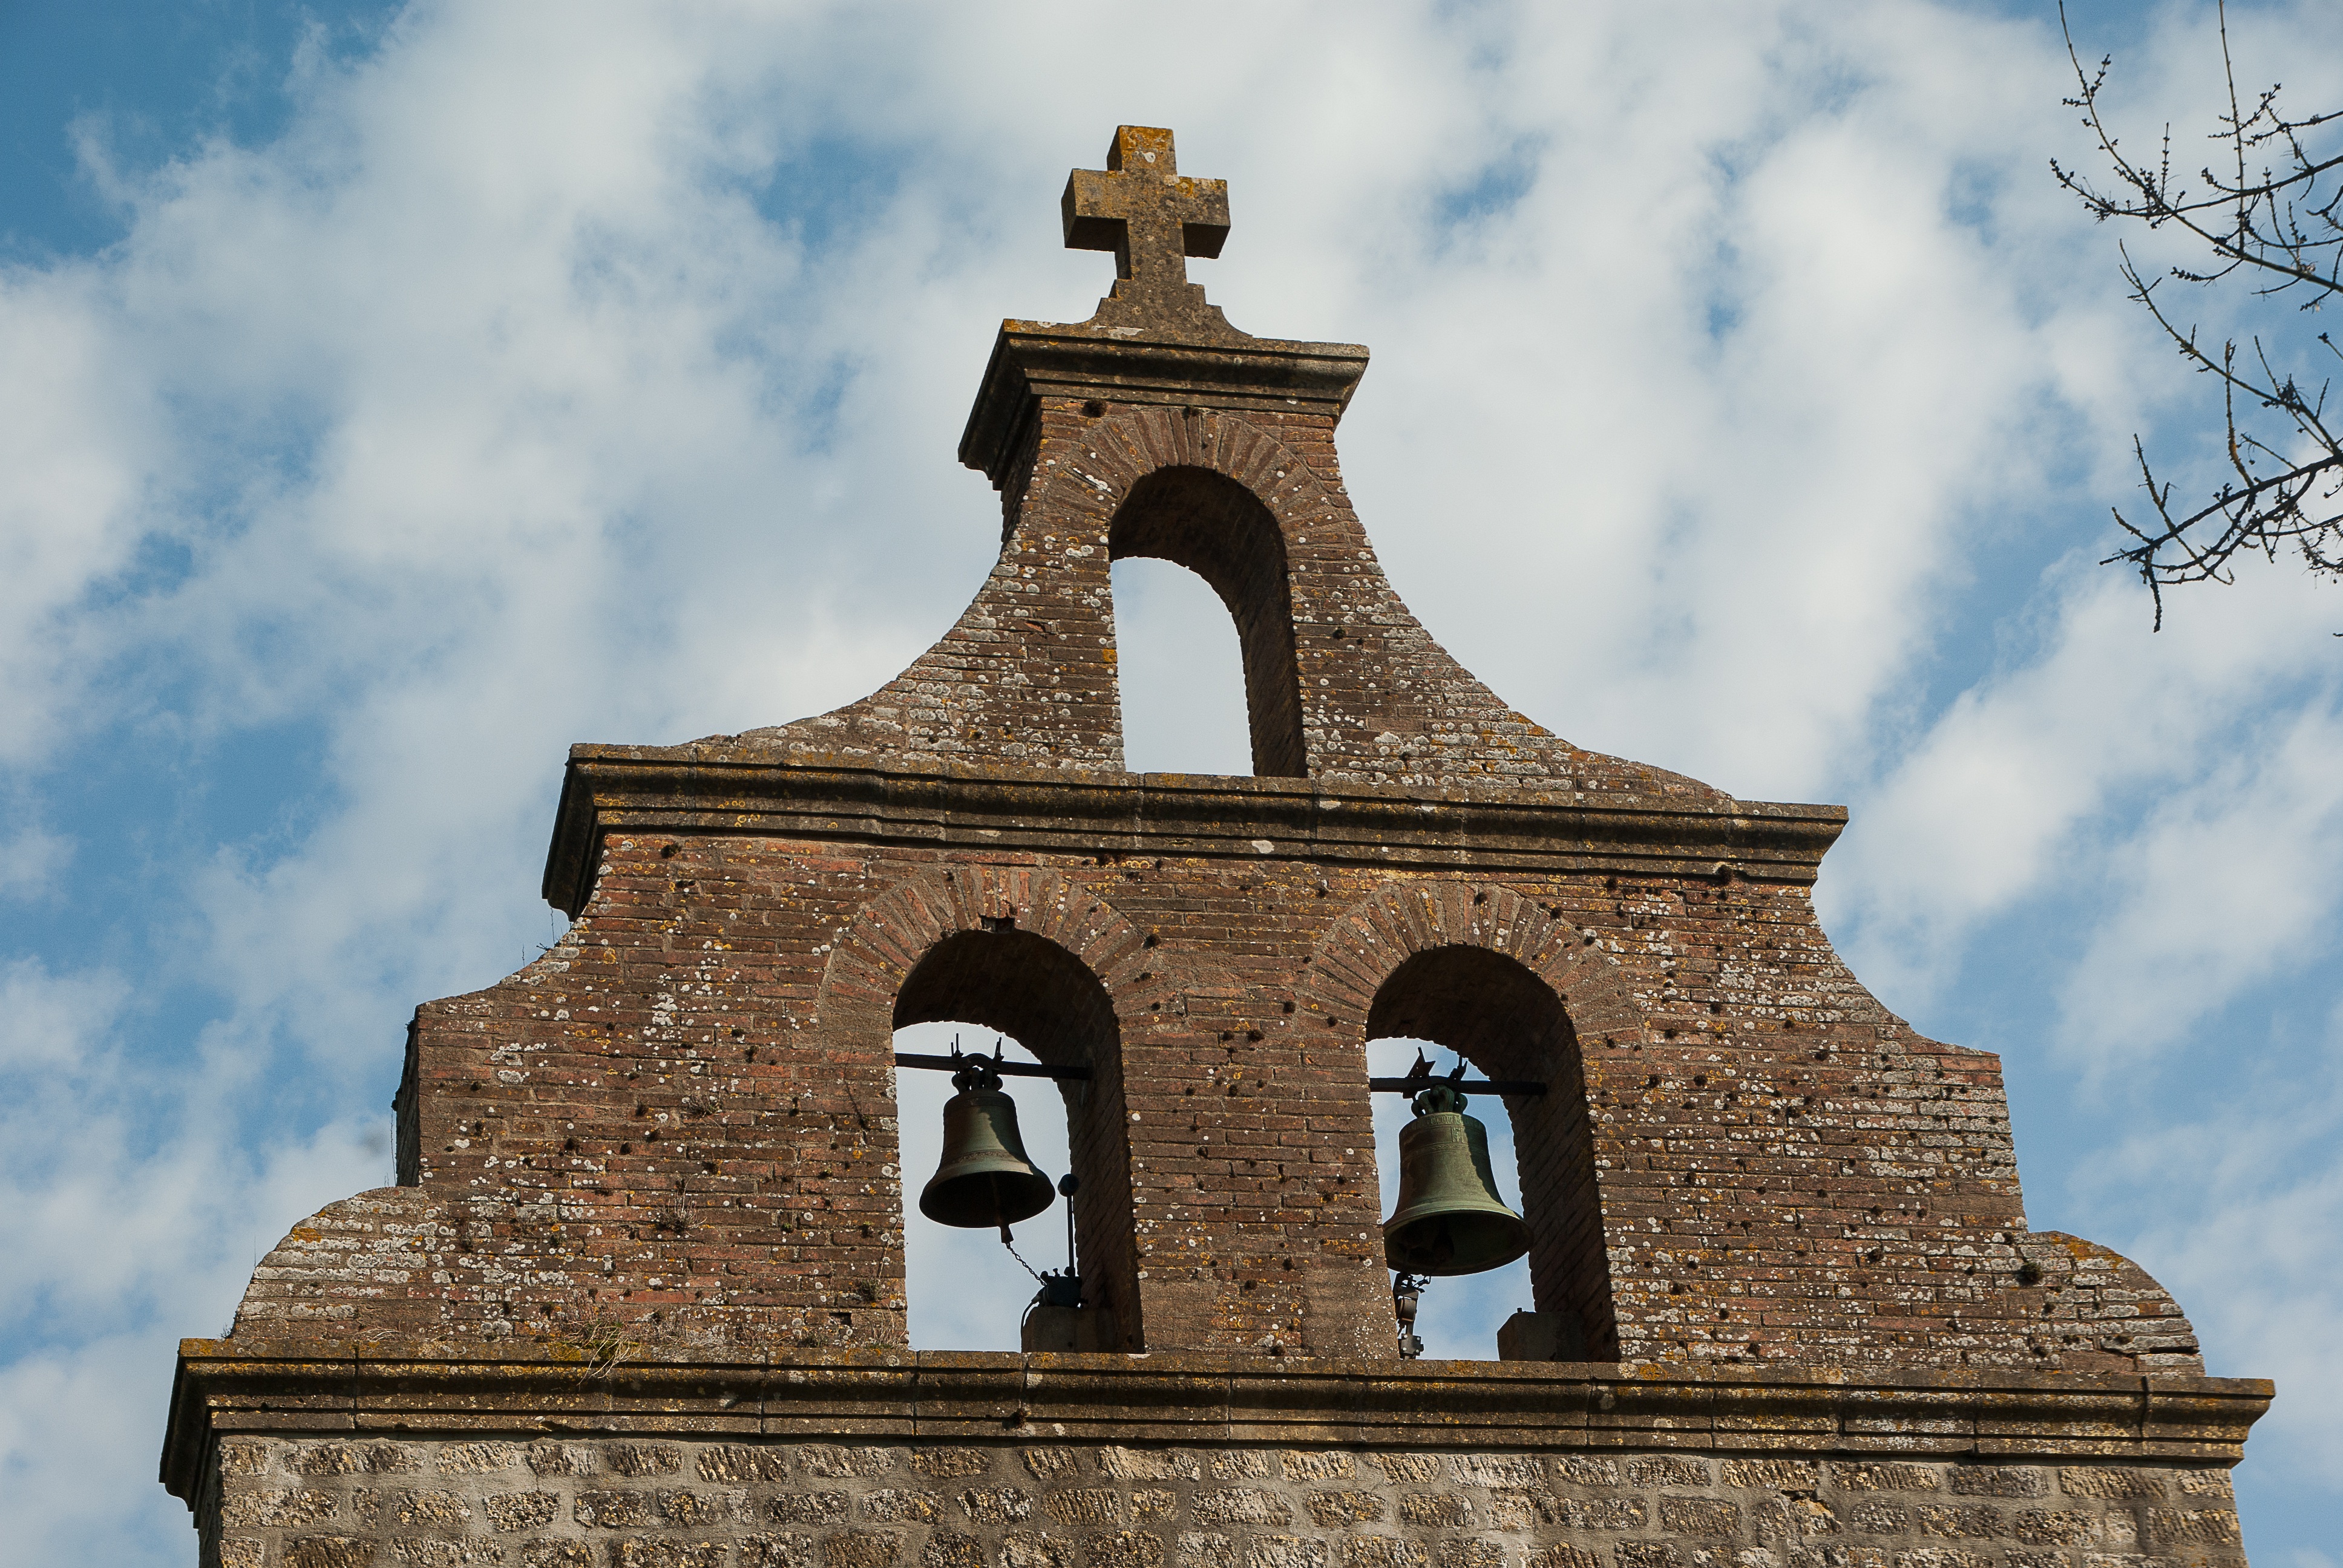
building, france, bell, tower, landmark, church, chapel, place of worship, church bell, bell tower, temple, steeple, monastery, bells, ancient history, lala